Thomas Langlois Lefroy

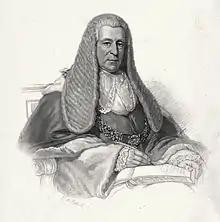
Thomas Langlois Lefroy 1855 by W. H. Mote

Thomas Langlois Lefroy (8 January 1776 – 4 May 1869) was an Irish-Huguenot politician and judge. He served as an MP for the constituency of Dublin University in 1830–1841, Privy Councillor of Ireland in 1835–1869 and Lord Chief Justice of Ireland in 1852–1866.